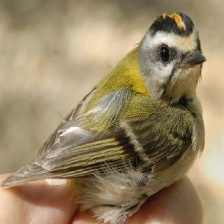
Species: COMMON FIRECREST
Scientific name: REGULUS IGNICAPILLA